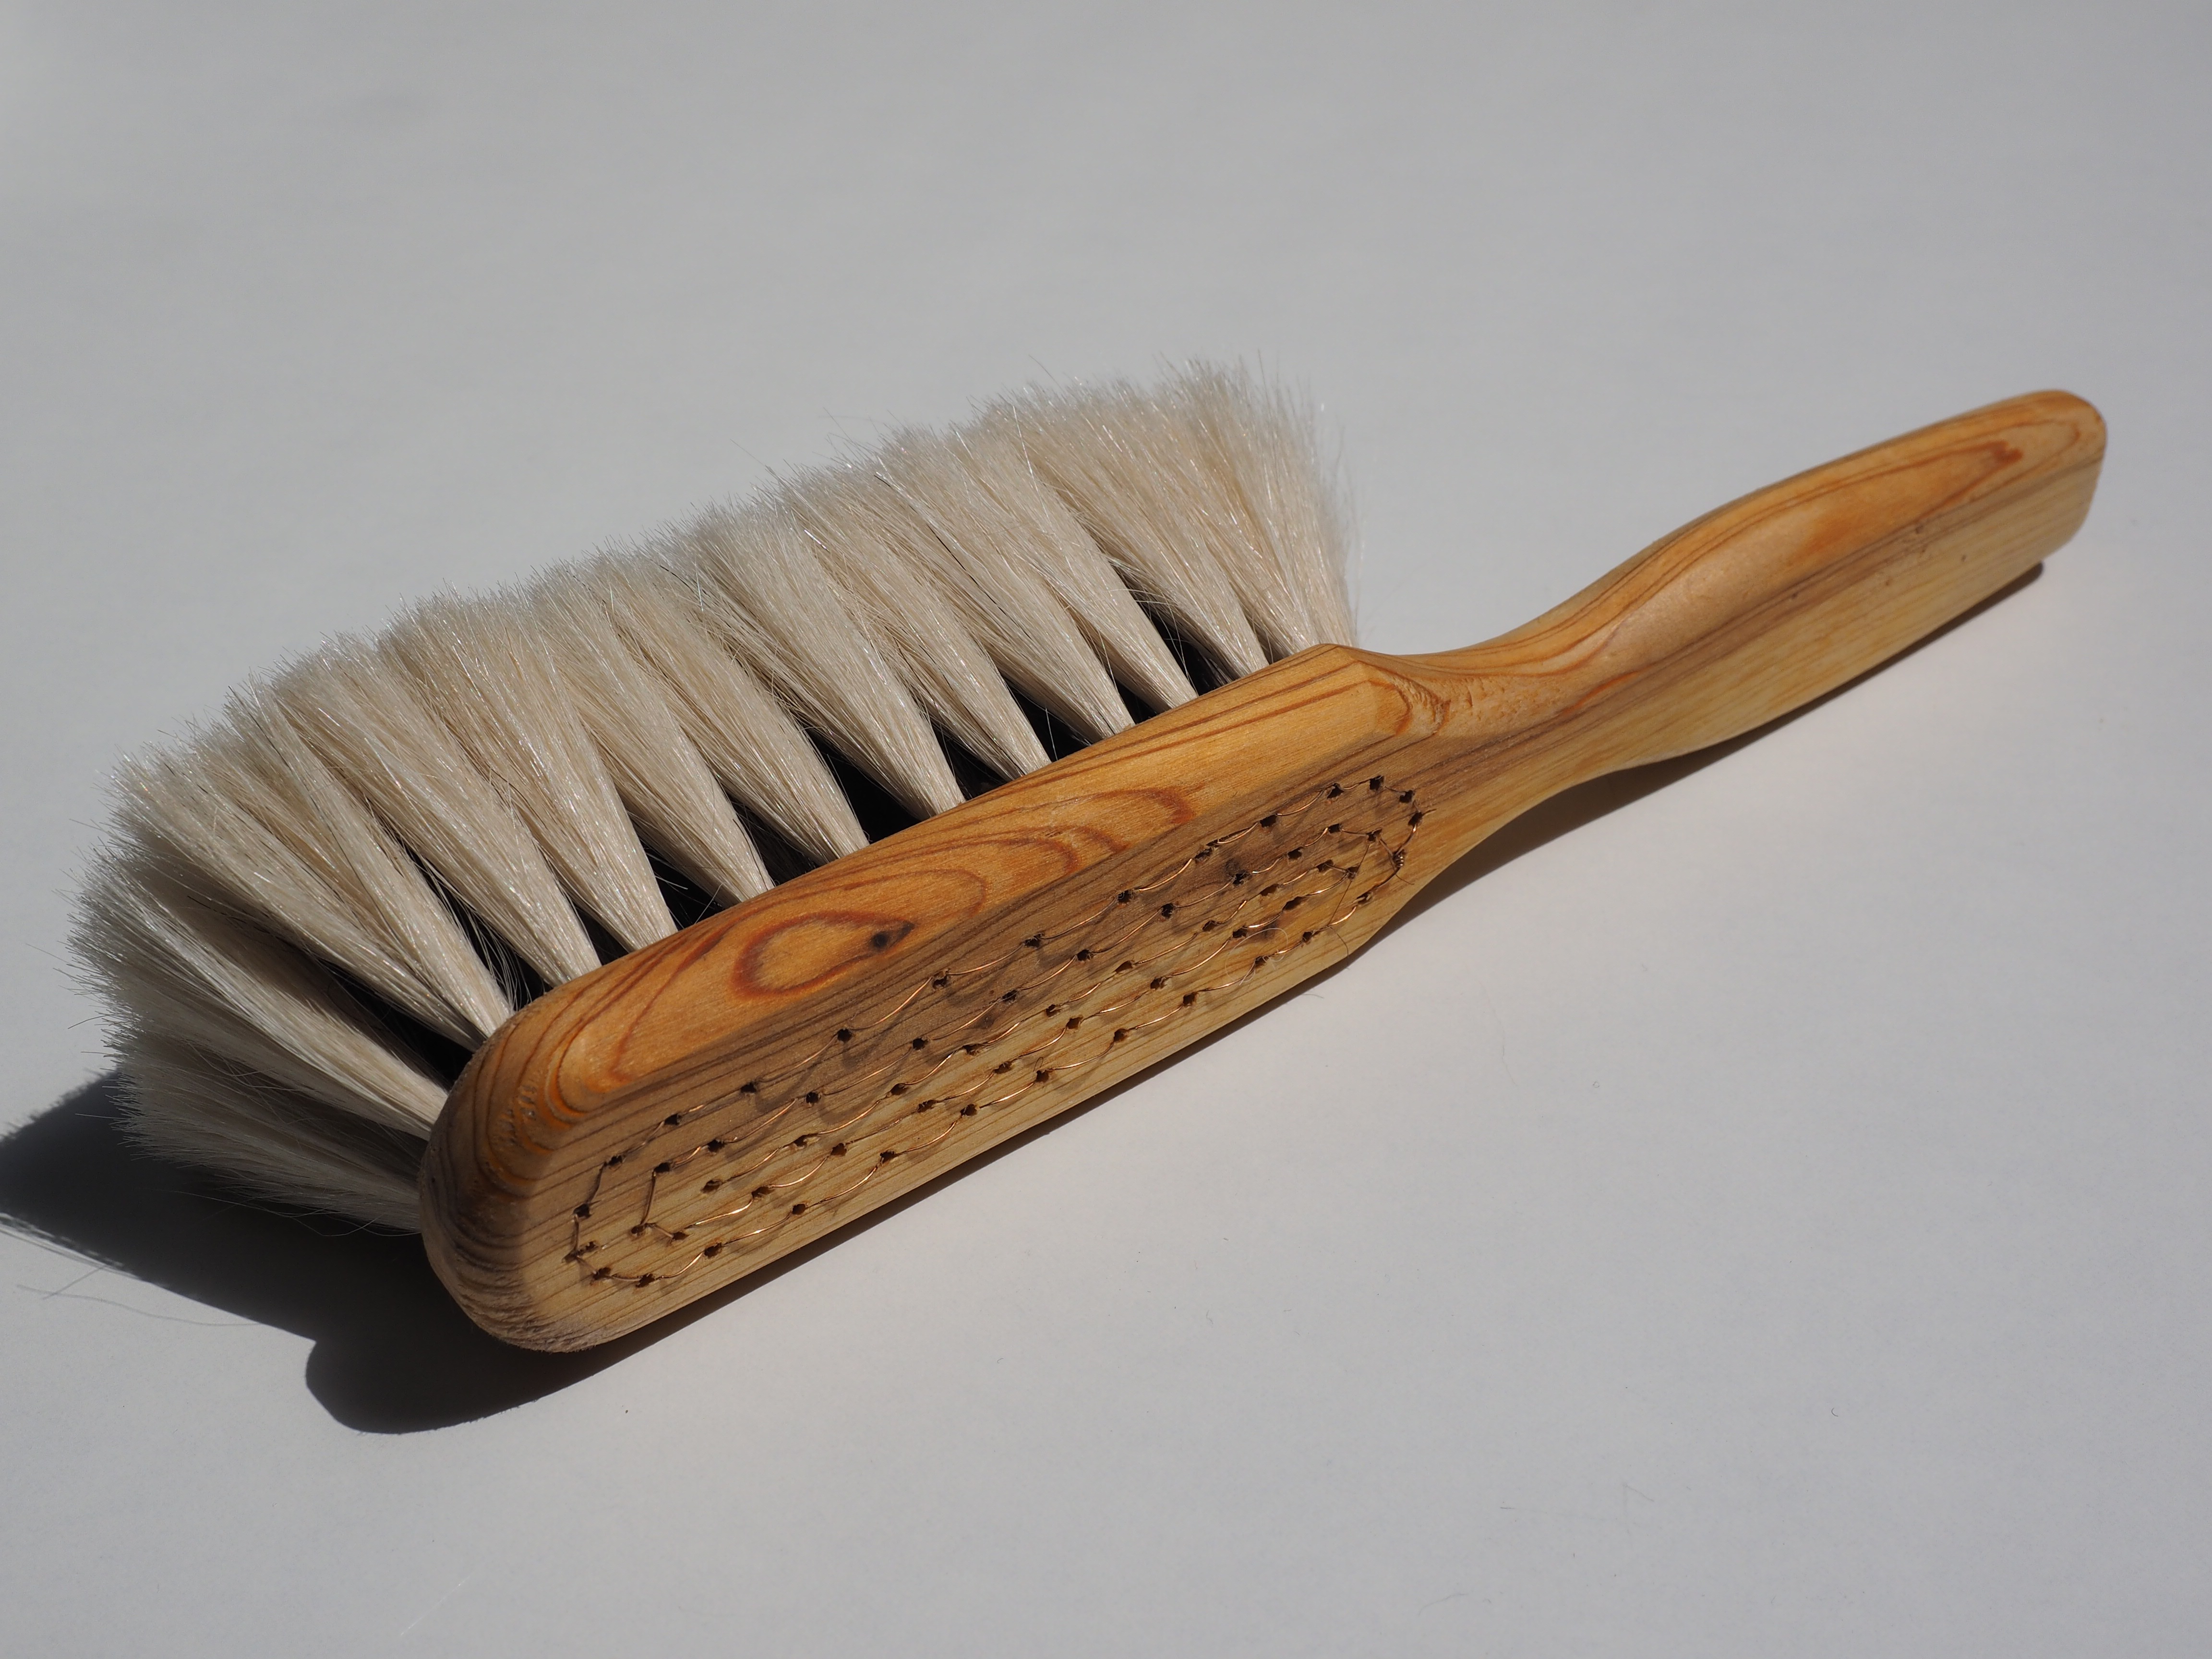
wood, brush, tool, horn, clean, wipe, feather duster, fashion accessory, hair accessory, goat hair, goat hair brush